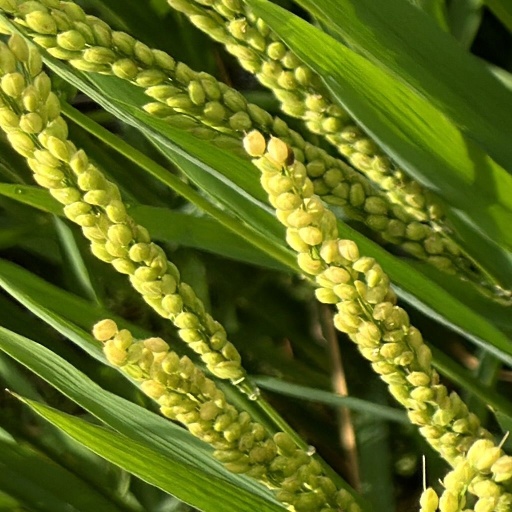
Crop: rice